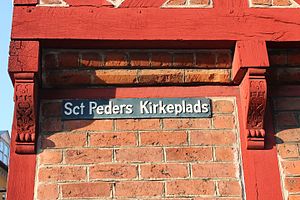
Oberst Schwanes Gård / Beskrivelse
Udskårne knægte på bygningen.
Oberst Schwanes Gård i Kirkepladsen 3 i Næstved. Opført i 1606. Udskårne knægte mellem de to etager.
Oberst Schwanes Gård er en fredet bindingsværkbygning, der ligger på hjørnet af Kirkepladsen og Kirkestræde ud til Sankt Peders Kirke i Næstved på Midtsjælland. Den ligger lige ved siden af Næstved gamle Rådhus, der stammer fra middelalderen.